Sarah Paulson on screen and stage

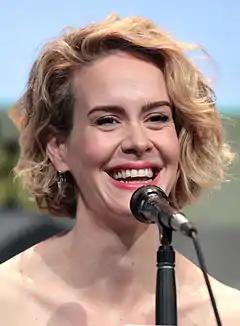
Paulson at the 2015 San Diego Comic-Con

American film, television, and stage actress and director Sarah Paulson began her acting career in New York City stage productions before starring in the short-lived television series "American Gothic" (1995–1996) and "Jack & Jill" (1999–2001). Her other television work includes "Deadwood" (2005), "Studio 60 on the Sunset Strip" (2006–2007), and "Cupid" (2009). In 2011, Paulson began starring in the FX anthology series "American Horror Story", playing various characters over many of the show's 12 seasons. For her performances in the series, she received five Primetime Emmy Award nominations and won two Critics' Choice Television Awards. In 2016, she portrayed real life prosecutor Marcia Clark in "", for which she earned a Primetime Emmy Award and a Golden Globe Award. In 2020, Paulson appeared in the FX miniseries "Mrs. America", and began starring as Nurse Mildred Ratched in the Netflix psychological thriller series "Ratched". In 2021, she returned to "American Crime Story" to portray Linda Tripp in the third season of the series, subtitled "".